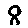
Label: 8